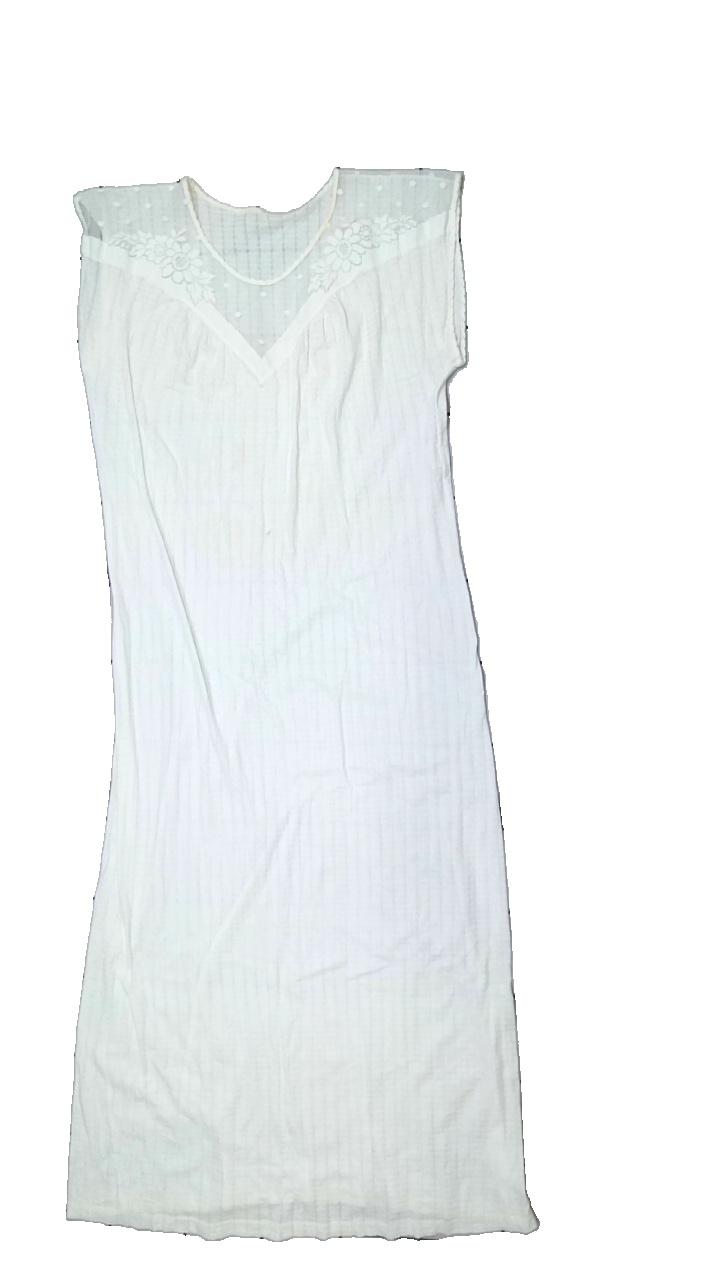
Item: Blazer (Ladies)
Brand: Missing
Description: white vintage dress
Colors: White
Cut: Long
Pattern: Lace
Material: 100% Cotton
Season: All
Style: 90s
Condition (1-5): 2
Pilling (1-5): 5
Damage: stain
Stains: Major
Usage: Recycle
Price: <50